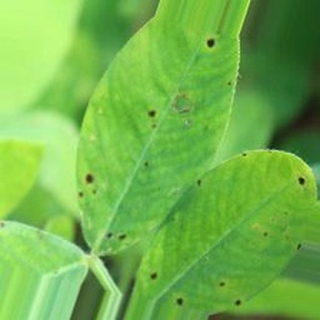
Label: groundnut_early_leaf_spot